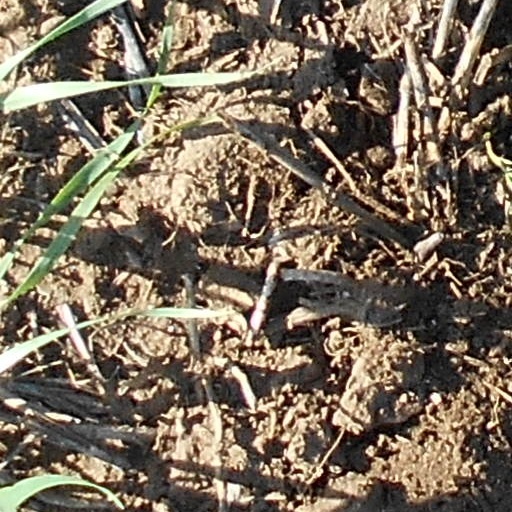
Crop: wheat